Tabasco

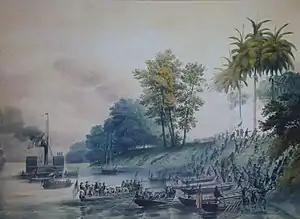
Image of the U.S. invasion of Villahermosa

In the early 16th century, the main ethnicities of Tabasco were the Mayas-Chontals, the Zoque people, and the Popolocas, living in small villages with the Chontales dominating. The first contact with the Spanish came in 1518 when an expedition headed by Captain Juan de Grijalva disembarked at the mouth of the river that now bears his name. Hernán Cortés came the following year and fought the natives here at the Battle of Centla. As conqueror, Cortés received twenty female slaves, one of whom was La Malinche.